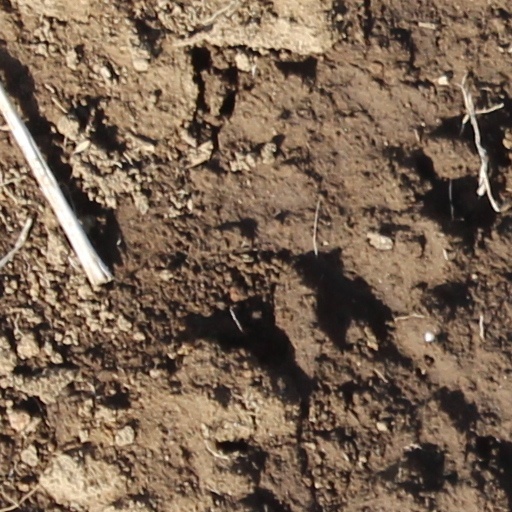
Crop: wheat